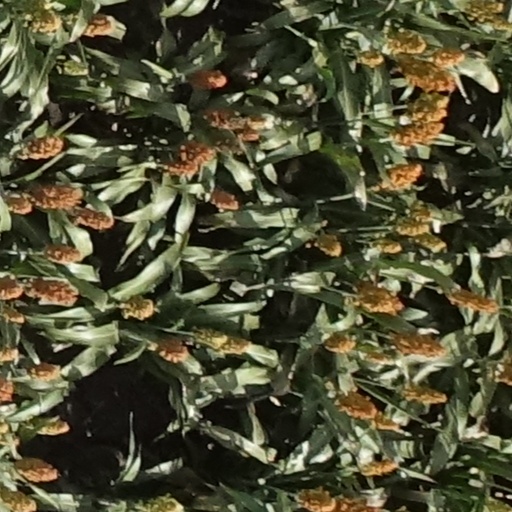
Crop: sorghum